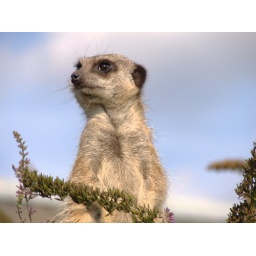
Meerkat standing in top of butterfly bush